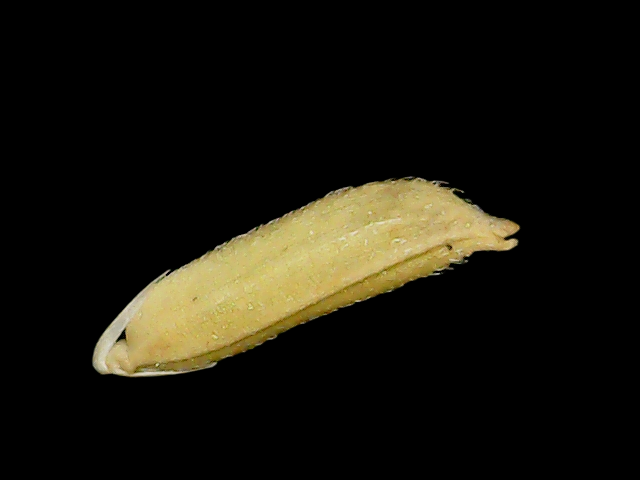
Rice variety: Binadhan07